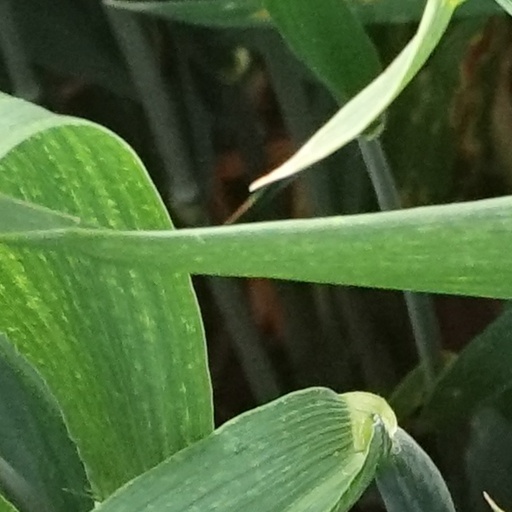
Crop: wheat